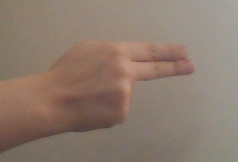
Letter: ain